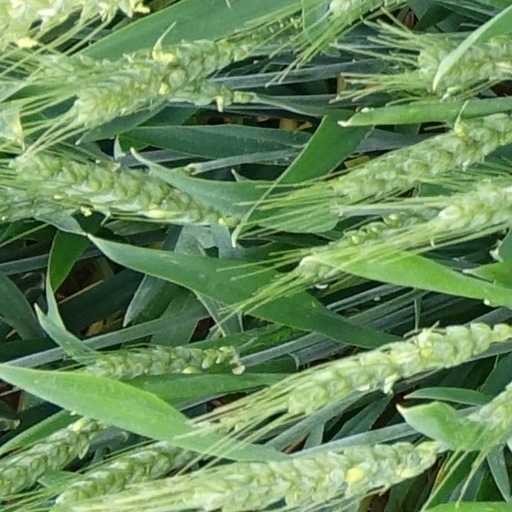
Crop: wheat